Bogotá

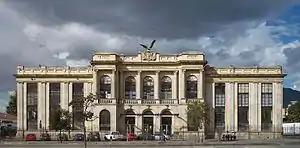
Bogotá La Sabana railway station

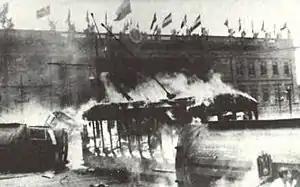
Bogotazo in 1948

The city mayor and the chapter formed by two councilmen, assisted by the constable and the police chief, governed the city. For better administration of these domains, in April 1550, the Audiencia of Santafé was organized. Santa Fe (or Santafé) became the seat of the government of the New Kingdom of Granada . Fourteen years later in 1564, the Spanish Crown designated the first Royal Audiencia chairman, Andrés Díaz Venero de Leyva. The Chapter and the Royal Audience were located on the other side of what is today the Plaza de Bolívar (then called, Plaza Mayor or Major Square). The street connecting the Major Square and the Square of Herbs— now Santander Park— was named "Calle Real" (Royal Street), now "Carrera Séptima" (or "Seventh Street"; counted from the mountains to the east of the city). After 1717 Santafé became the capital of the Viceroyalty of New Granada.